Pantip Plaza

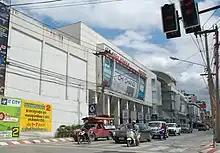
Pantip Plaza Chiang Mai

In Chiang Mai, Pantip Plaza is on the corner of Chang Klan Road (Night Bazaar) and Sri Donchai Road. It also has a food court.